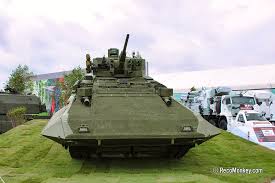
Label: BMP